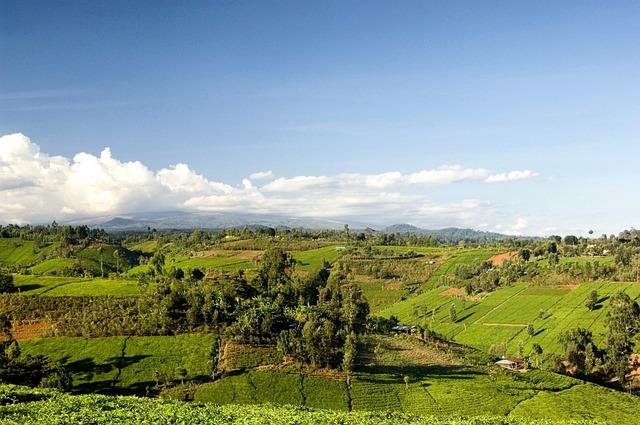
Aina mbalimbali ya mbegu zimewekwa kwenye viroba vyenye rangi ya kaki ambapo zimewekewa vikaratasi vinavyoelezea ama kutambulisha ni aina gani ya mmea.